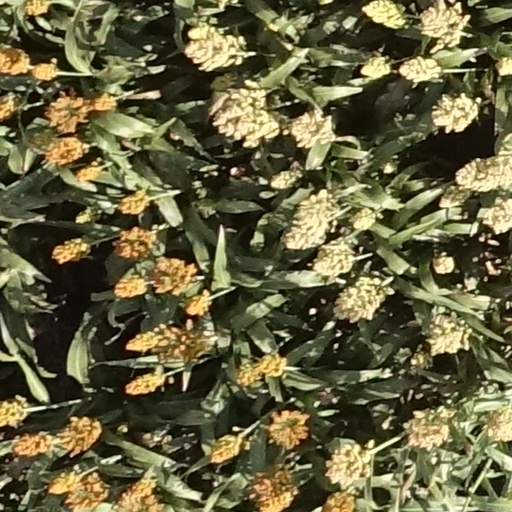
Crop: sorghum